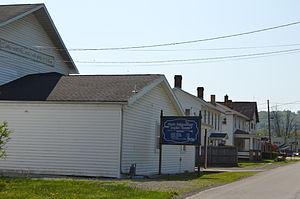
Shelocta est un borough situé à l'ouest du comté d'Indiana, en Pennsylvanie, aux États-Unis. En 2010, il comptait une population de 130 habitants. Le borough est incorporé le 15 avril 1851.